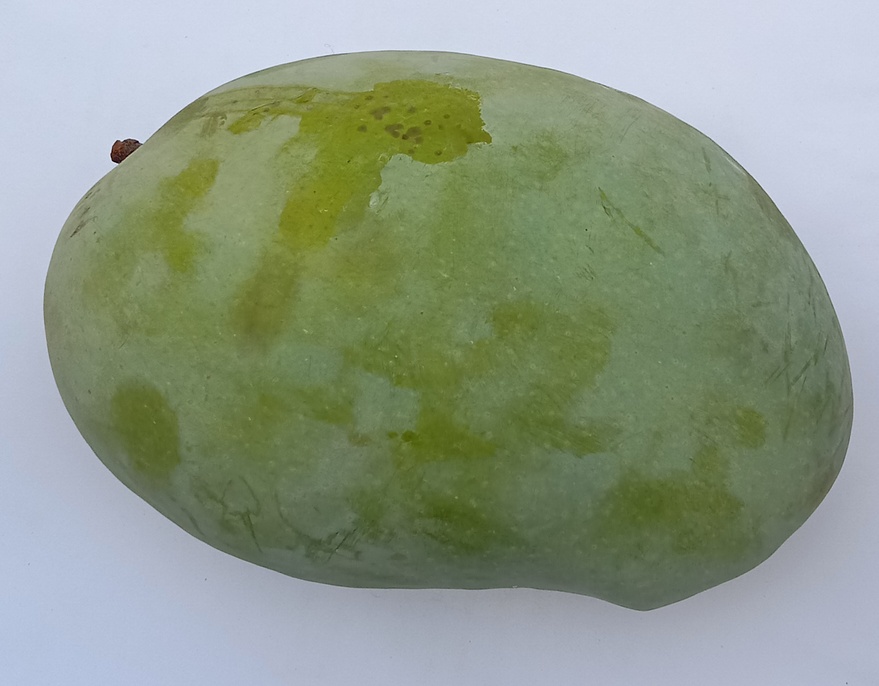
Mango variety: Fajri